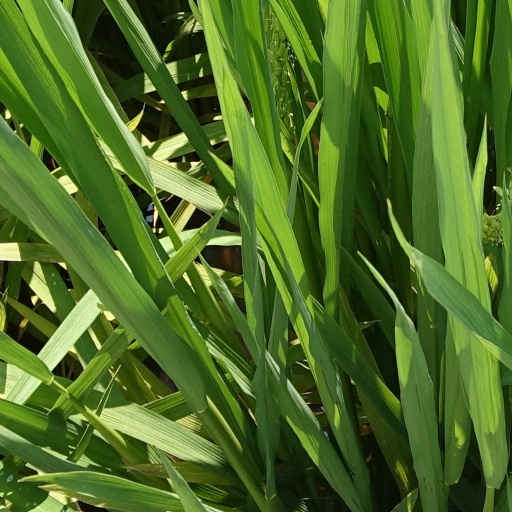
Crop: rice